Seven Foot Knoll Light

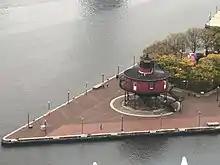
The Seven Foot Knoll Light at the south end of Pier 5

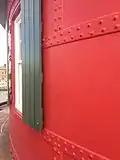
An exterior view showing the technique used to join the iron wall sections.

Constructed of rolled iron, the lighthouse consists of three main sections. The gallery deck was located above the average high tide waters. The house was the second section, sitting directly atop the gallery deck. This is where the keeper and his family would live. Atop the housing area was the third section of the lighthouse, the light beacon. A 4th order Fresnel lens was housed in the small light compartment. It was visible for .